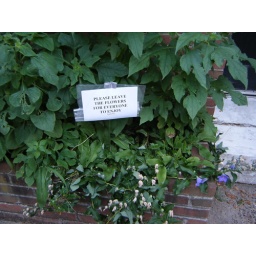
A sign in a plastic bag